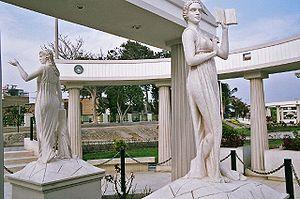
Chiclayo est la principale ville de la région de Lambayeque au nord du Pérou sur la Panaméricaine, appelée localement route nationale PE-1N. L'agglomération est située dans la vallée fertile du rio Chancay, à 13 km de la côte de l'océan Pacifique, à 509 km au sud de la frontière équatorienne et à 770 km au nord de la capitale du Pérou, Lima. Chiclayo est située dans la vallée fertile du fleuve Lambayeque.